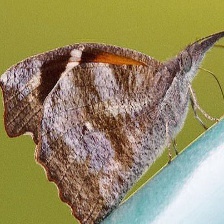
Species: AMERICAN SNOOT